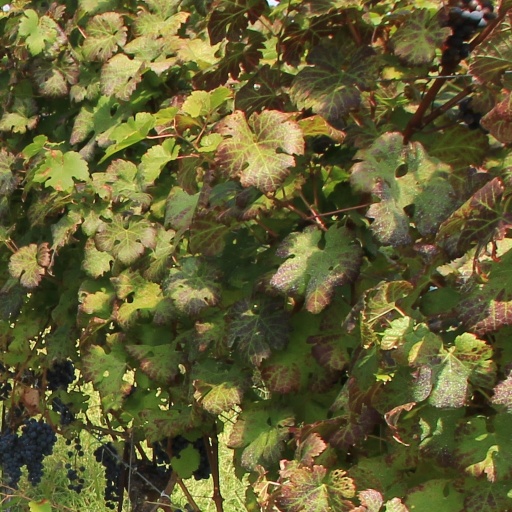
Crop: grape